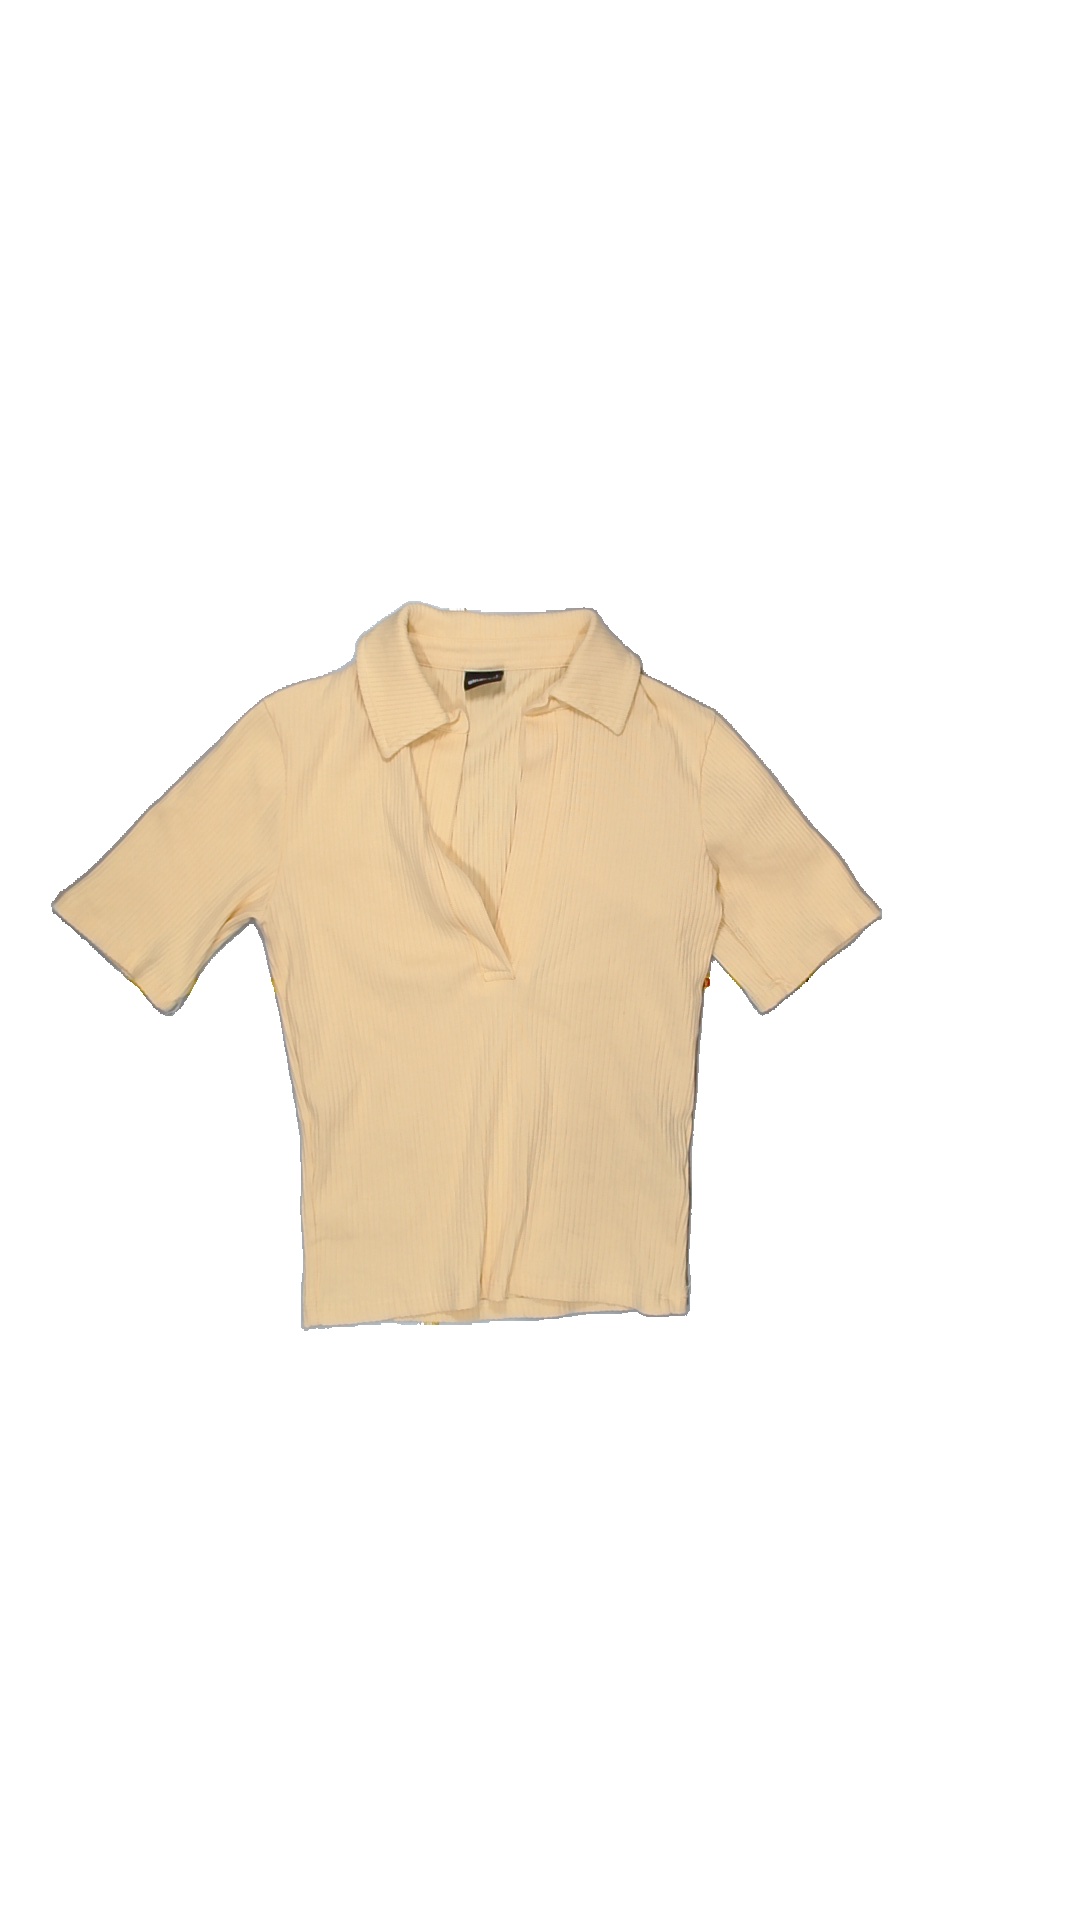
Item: T-shirt (Ladies)
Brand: Gina Tricot
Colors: Yellow
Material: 100%cotton
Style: No trend
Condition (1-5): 5
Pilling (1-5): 5
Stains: No
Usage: Reuse
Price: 50-100